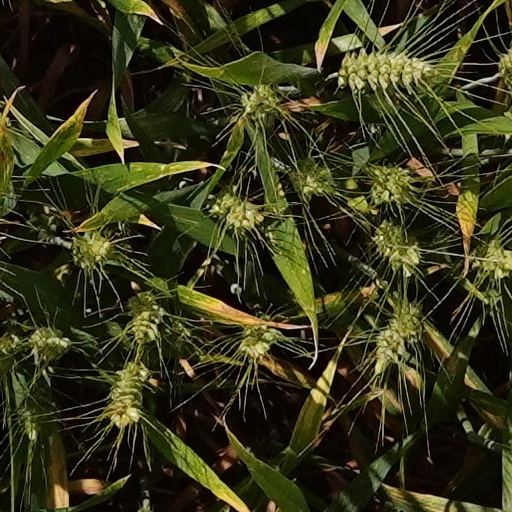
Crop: wheat